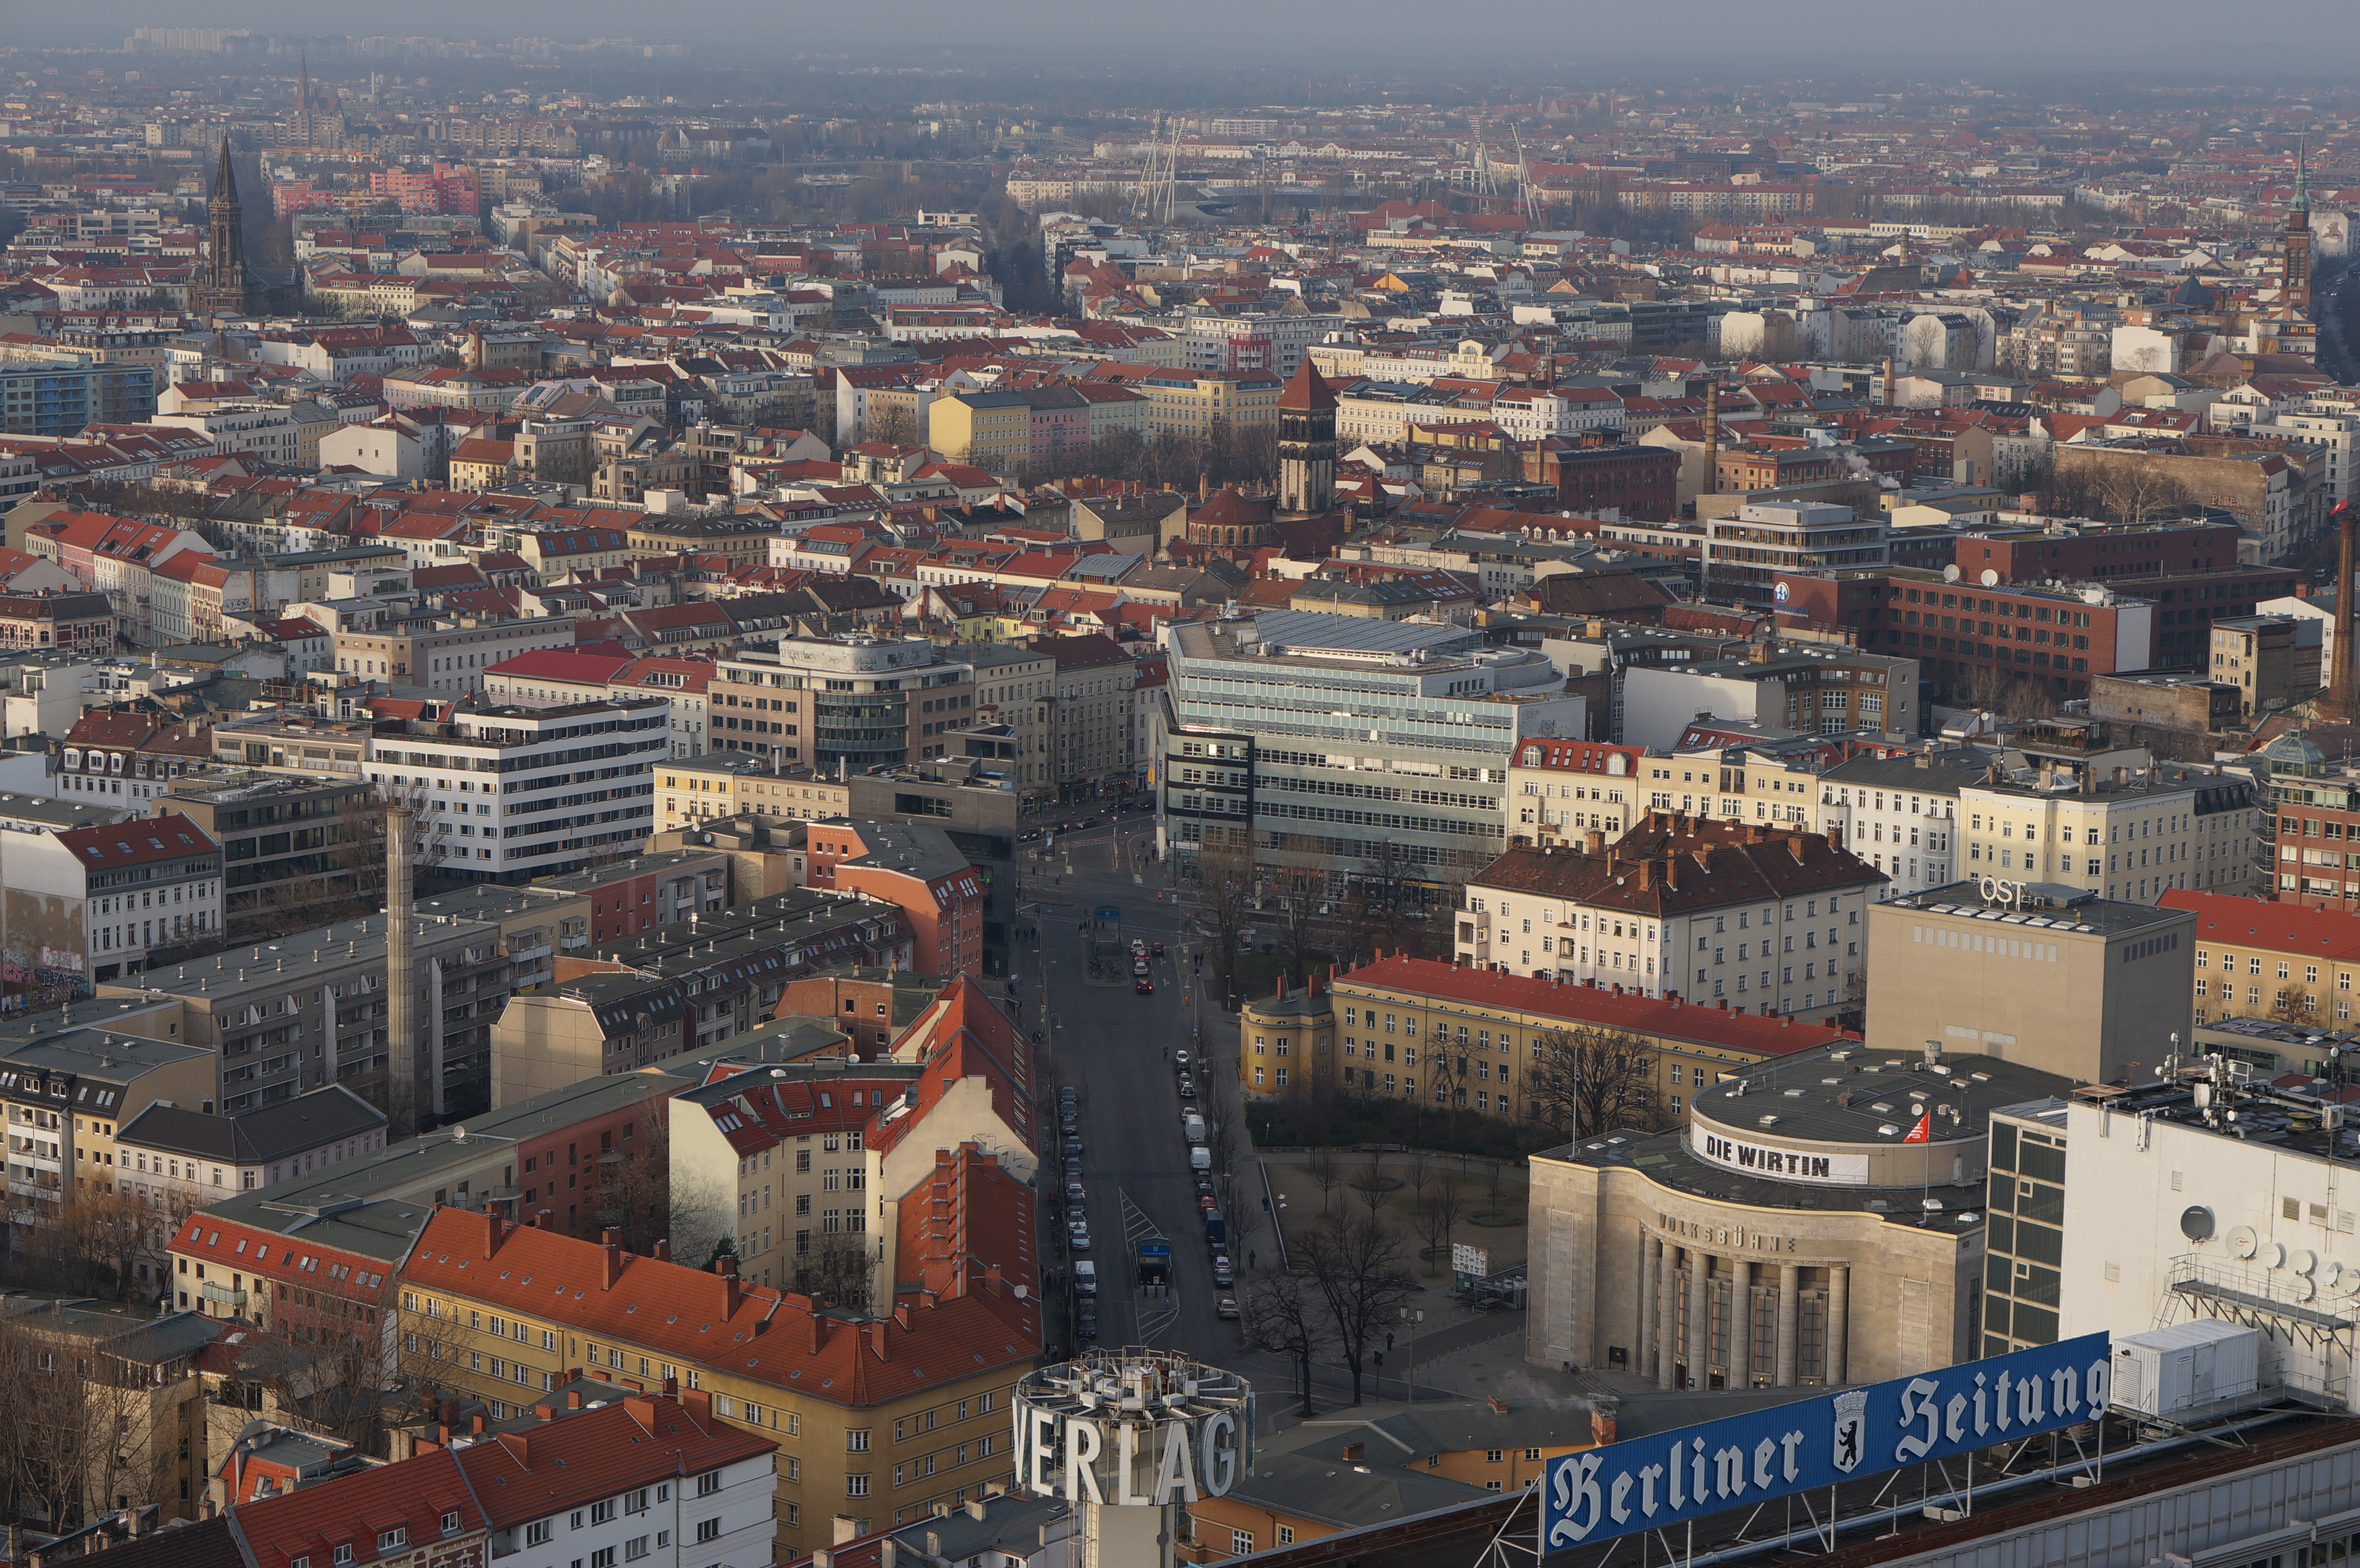
skyline, photography, town, city, skyscraper, cityscape, panorama, downtown, landmark, 2014, 50mm, germany, deutschland, berlin, sony, nex, nex6, lenstagged, steffenzahn, sonye1850mmoss, metropolis, neighbourhood, bird's eye view, aerial photography, urban area, residential area, human settlement, metropolitan area